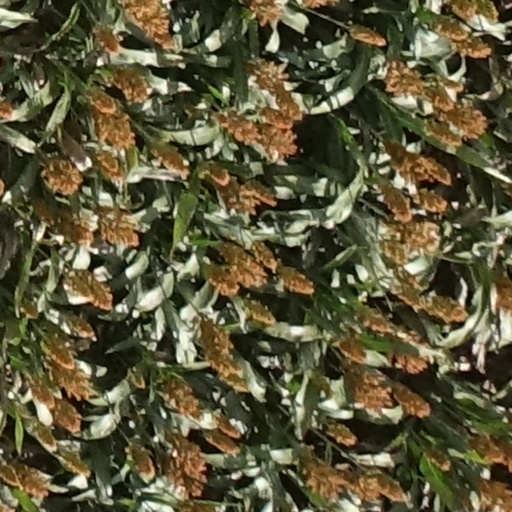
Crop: sorghum